Berambing, New South Wales

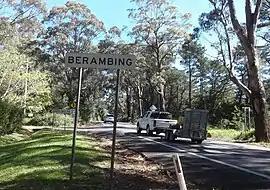
Berambing on the Bell's Line of Road

Berambing is a rural locality in the Blue Mountains of New South Wales, Australia. The settlement is clustered around the Bells Line of Road, between Windsor and Lithgow, west of Bilpin. It is situated across both the City of Hawkesbury and City of Blue Mountains local government areas. The settlement had a population of 106 people at the .